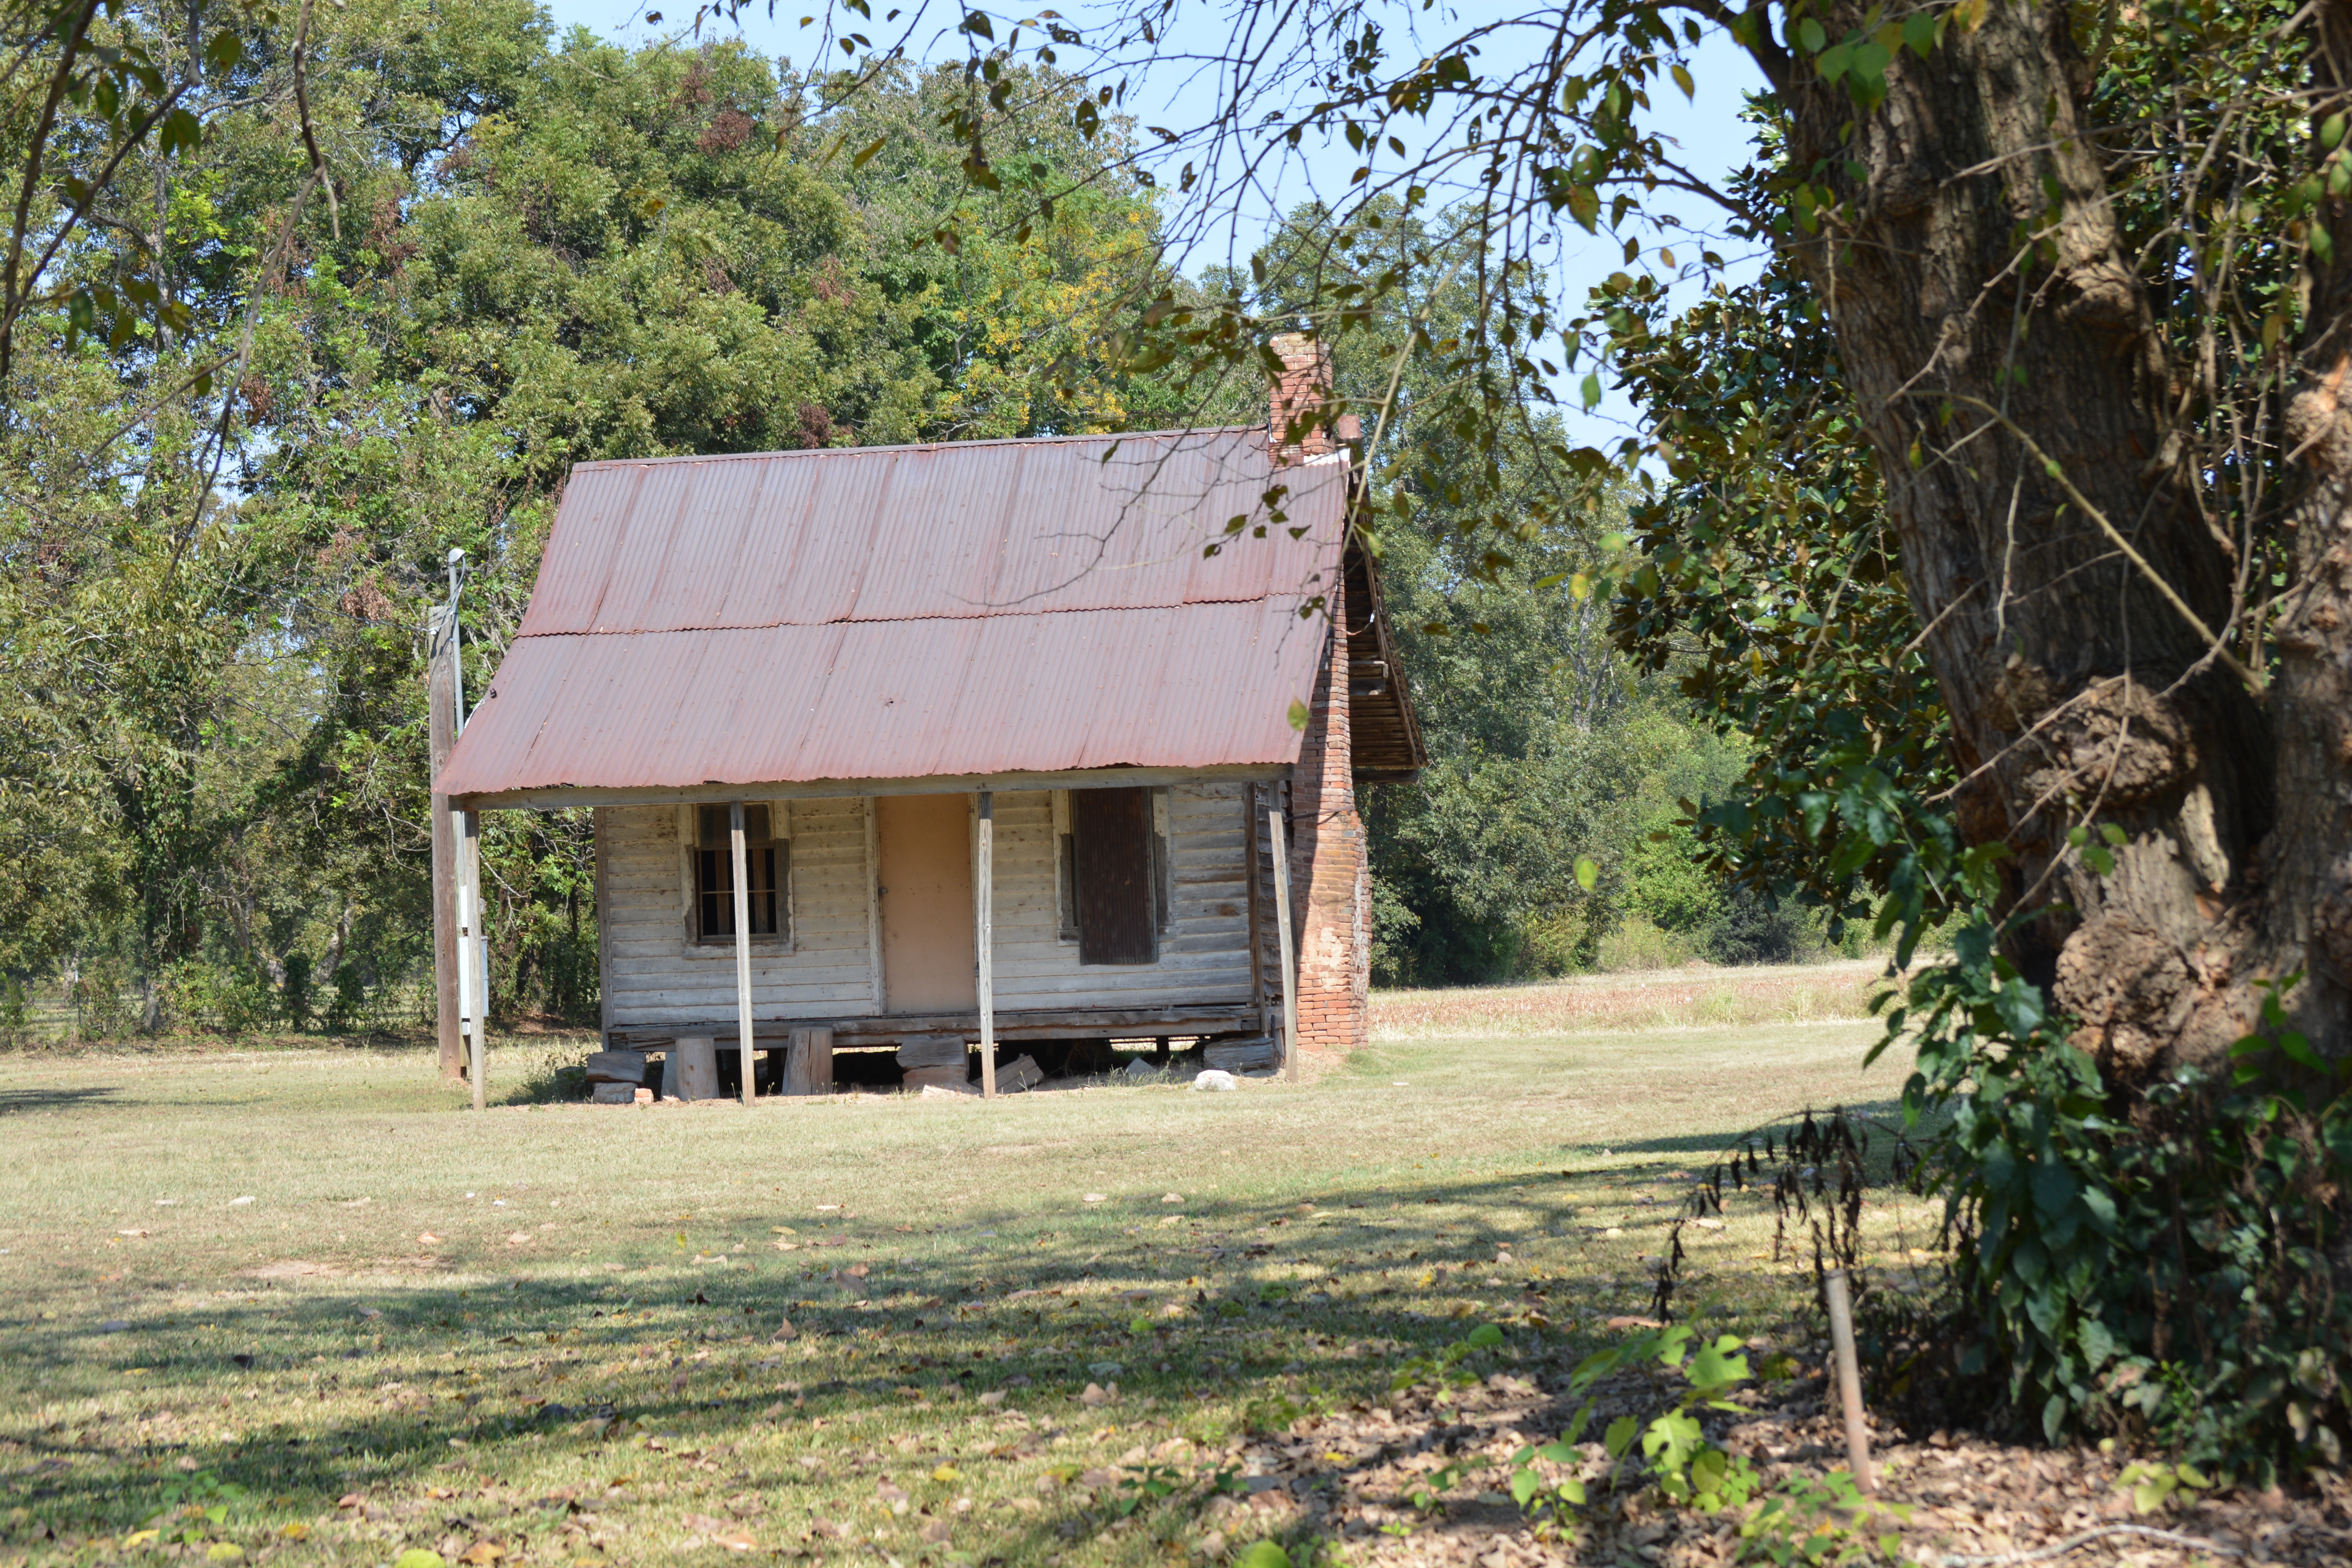
home, house, sky, grass, trees, property, nature reserve, cottage, real estate, rural area, farmhouse, shack, hut, tree, plantation, land lot, shed, landscape, barn